Stefan Weinfurter

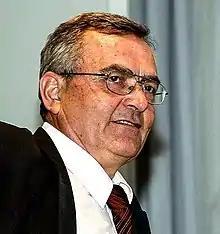
Stefan Weinfurter, photographed by Ernst-Dieter Hehl in 2006

Stefan Weinfurter (June 24, 1945 – August 27, 2018) was a German historian who researched the history of the Early and High Middle Ages.